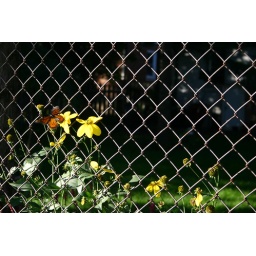
Copper dog walked by while I was trying to get closer and the butterfly decided to boot it.